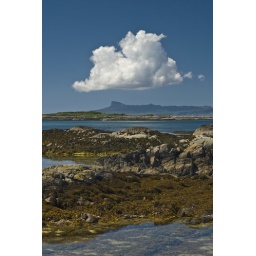
A blissful, sunny day in the west coast of Scotland. A single cloud sits over An Sgurr of Eigg.